Makkovik

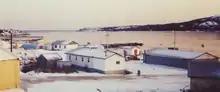
Late 20th century view of Makkovik in winter.

Colonization was assured in 1896 when the Moravian Church established a mission station and residential school there. Both the mission and school were destroyed by a fire in 1948 but the economy was instilled in the 1950s by two notable events. First was the forceful resettlement to Makkovik of 150 Inuit residents of the northern communities of Nutak and Hebron. Second was the establishment nearby of a radar warning station by the United States government.